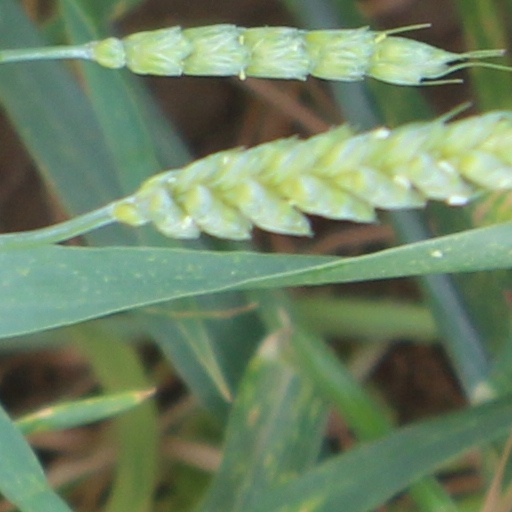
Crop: wheat